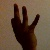
The image shows a hand gesture representing the number 9 in Indian Sign Language.